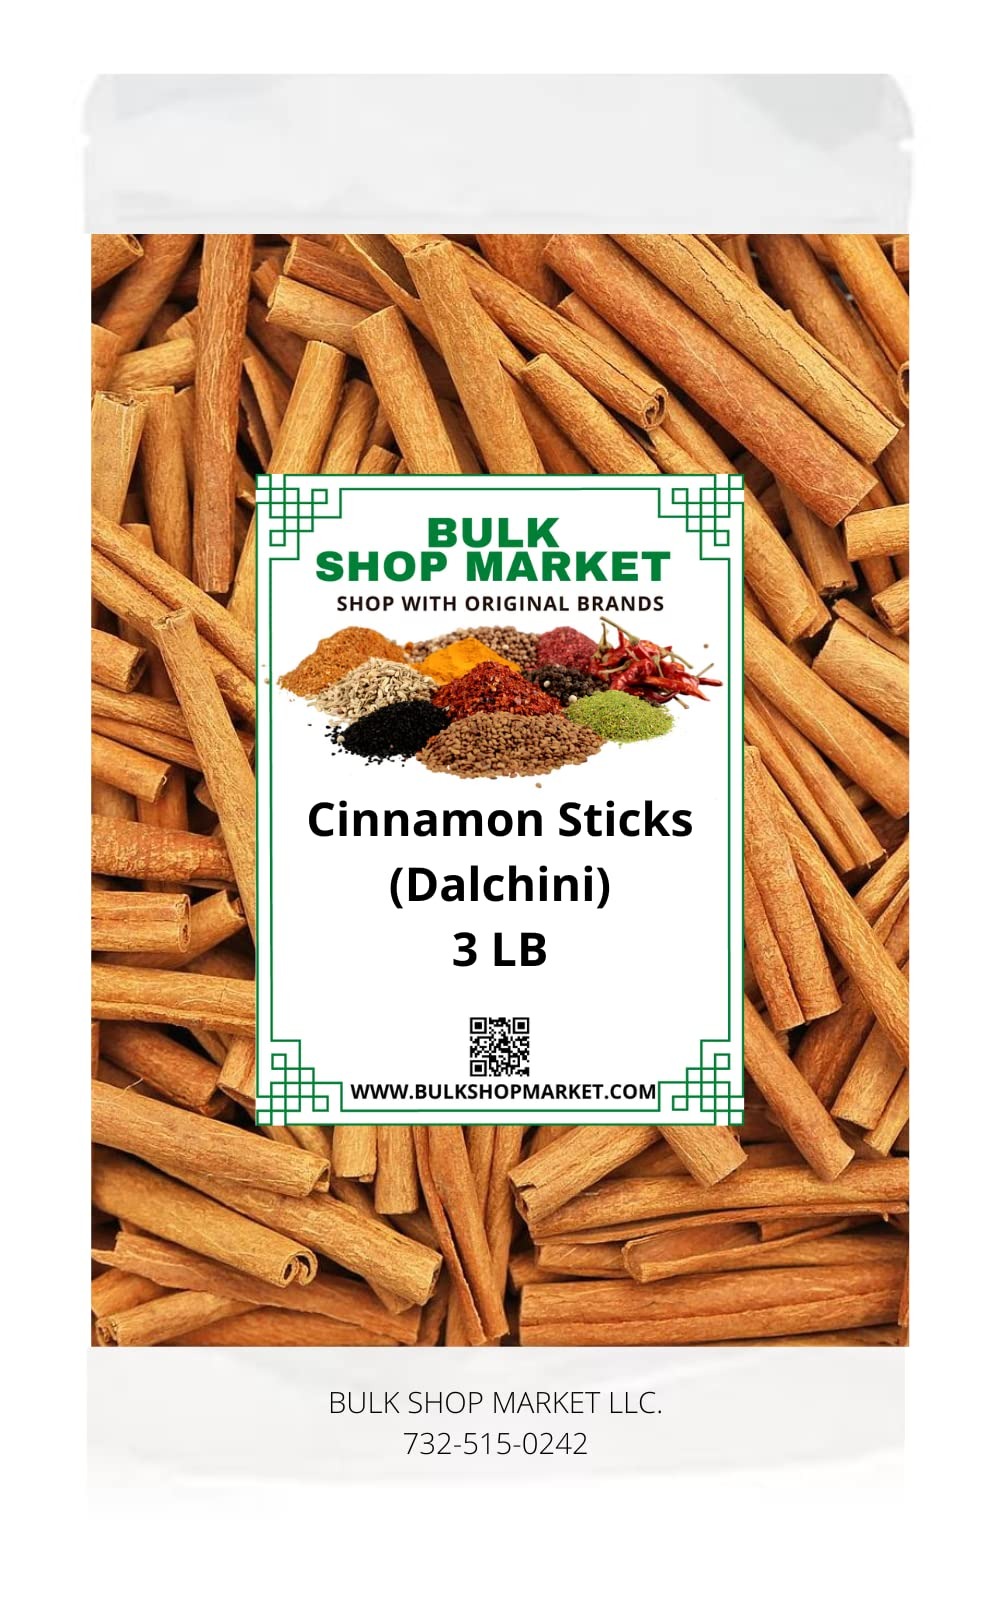
Item Name: Cinnamon Sticks 48 oz (3 LB) Spice By BulkShopMarket
Value: 48.0
Unit: Fl Oz

Price: 39.99